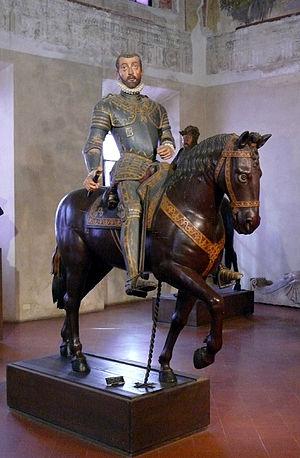
Vespasien Gonzague Colonna, né à Fondi le 6 décembre 1531, décédé à Sabbioneta le 26 février 1591 était un condottiere italien.